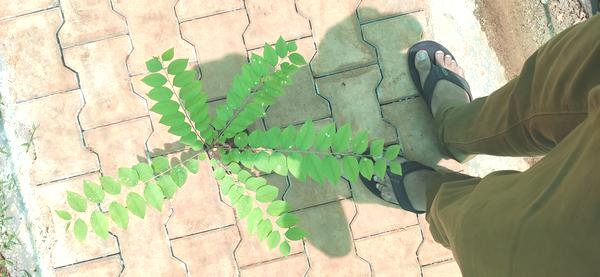
Plant: Amla